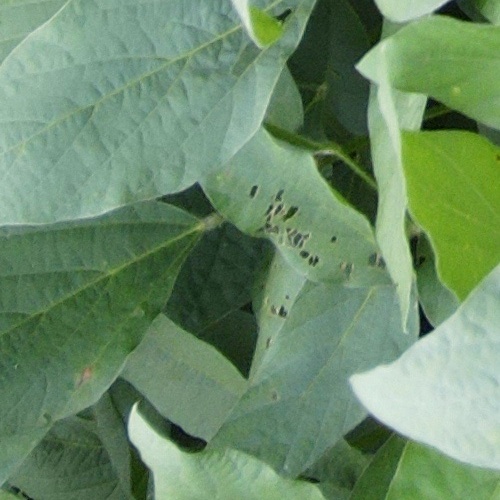
Label: Caterpillar